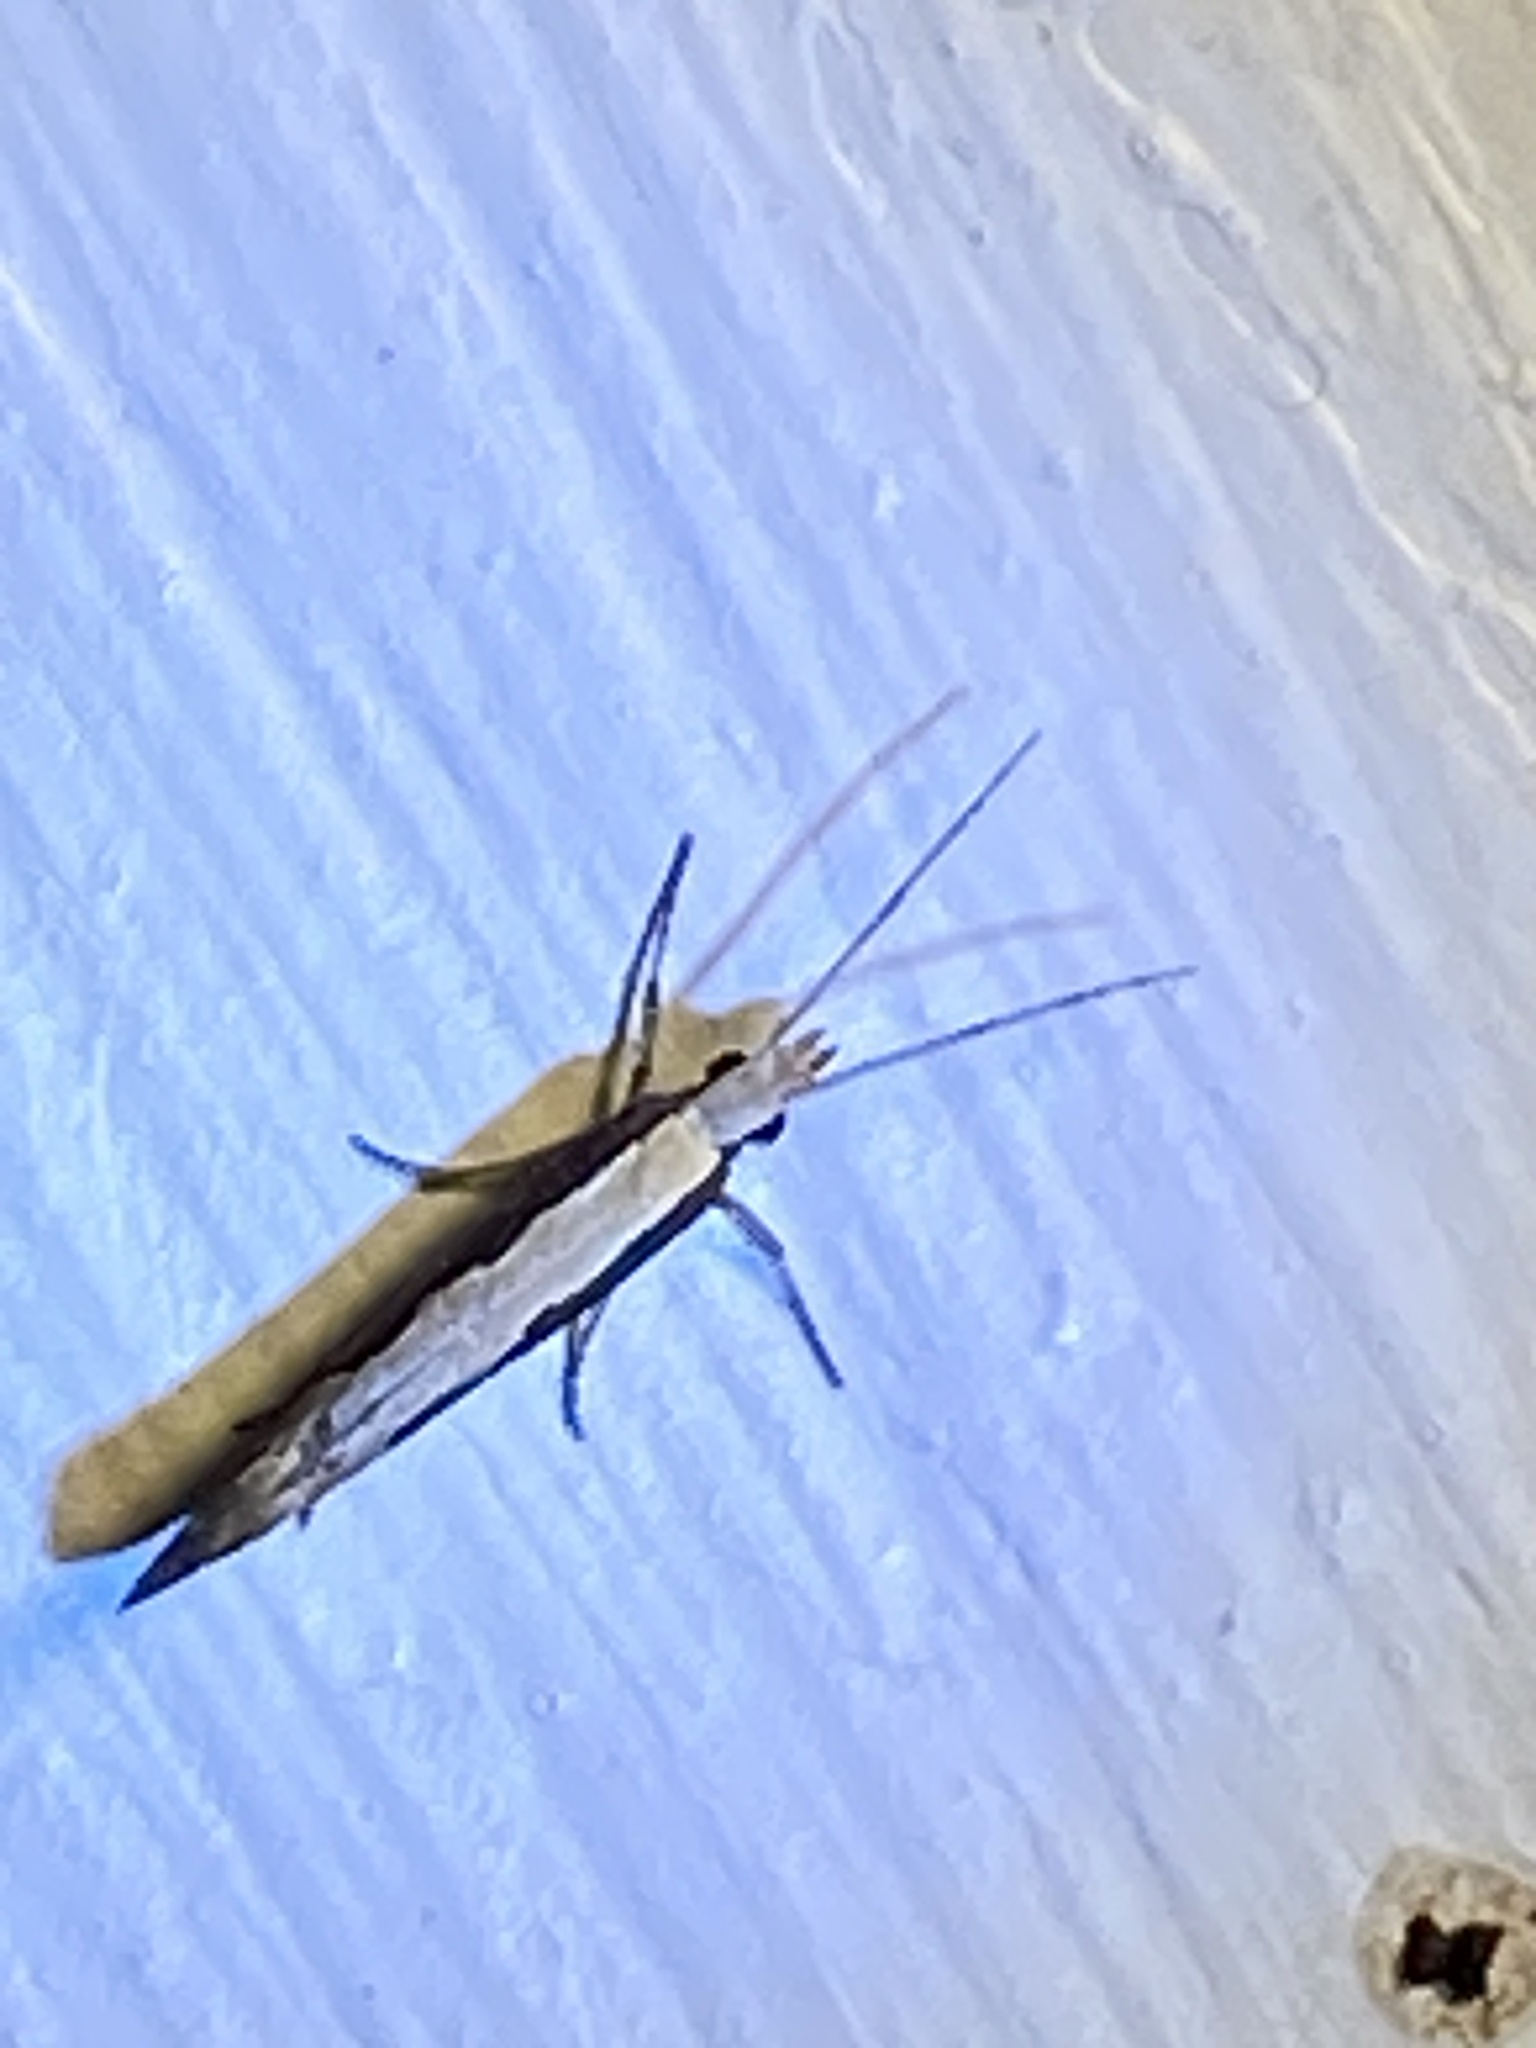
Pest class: diamondback_moth